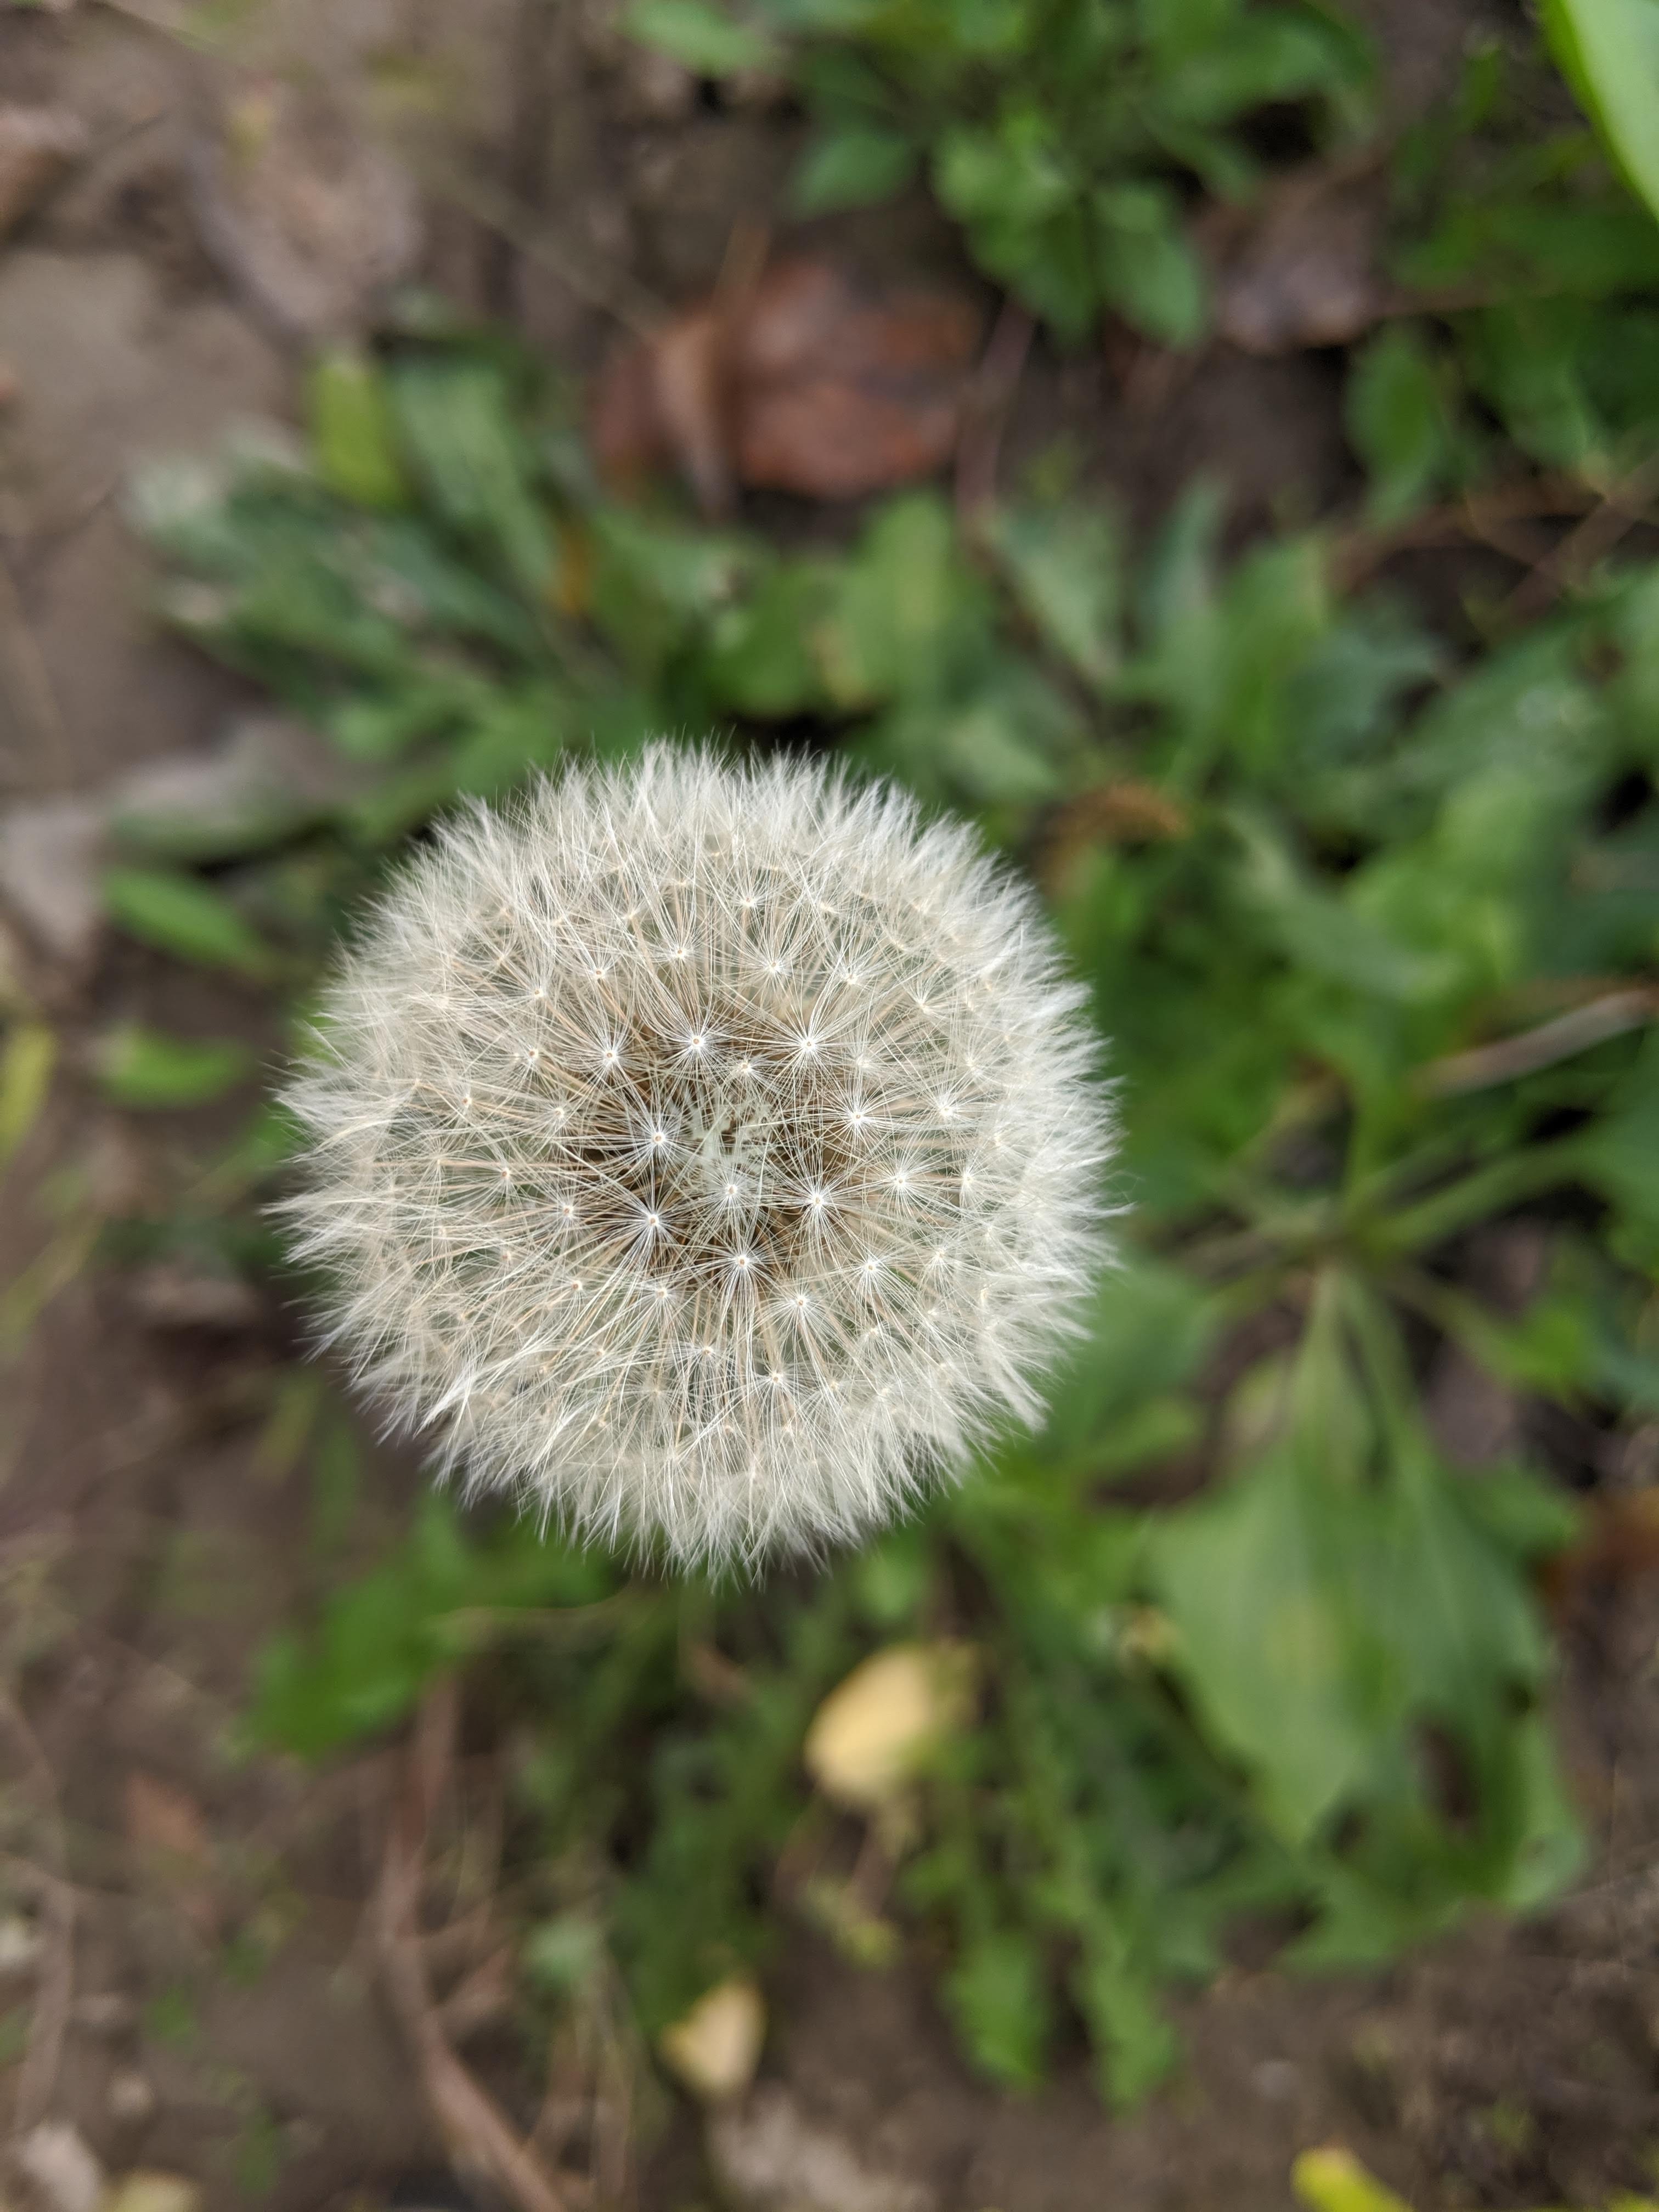
dandelion, flower, plant, grass, flowering plant, globe thistle, daisy family, wildflower, asterales